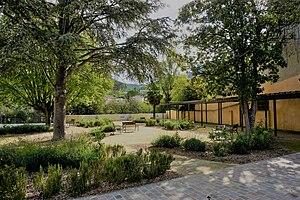
Quillan, Aude, Espace Charles-Marx. En hommage au médecin, résistant et homme politique luxembourgeois (1903-1946.